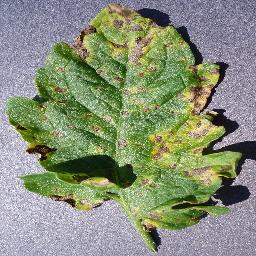
Label: Tomato___Septoria_leaf_spot